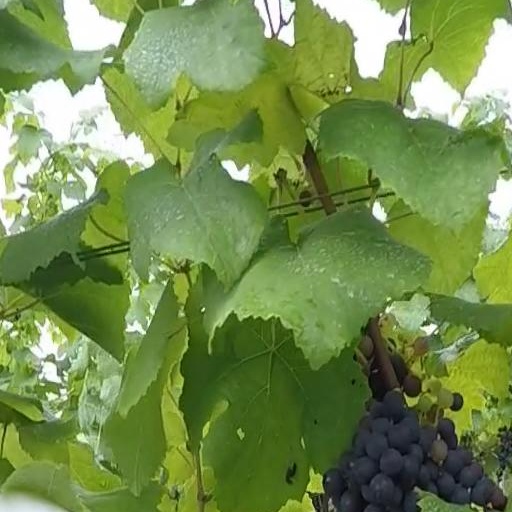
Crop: grape